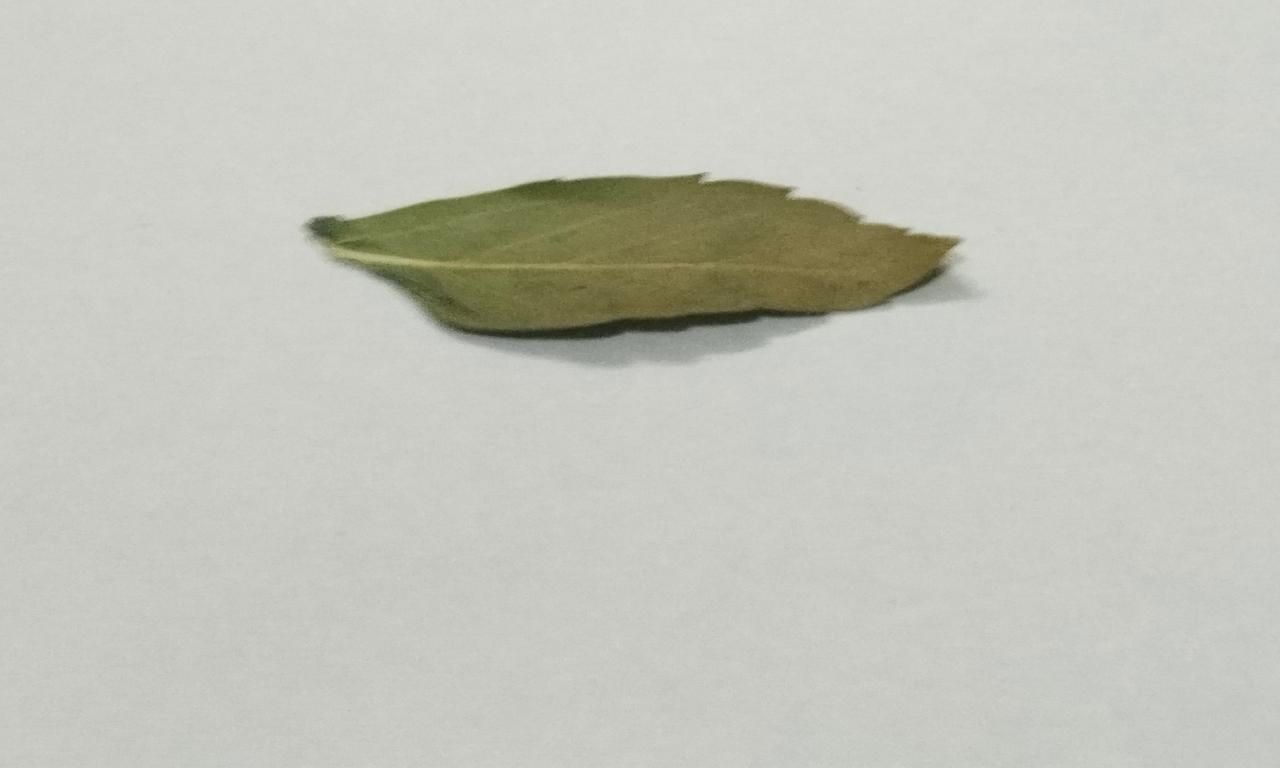
Label: Dried